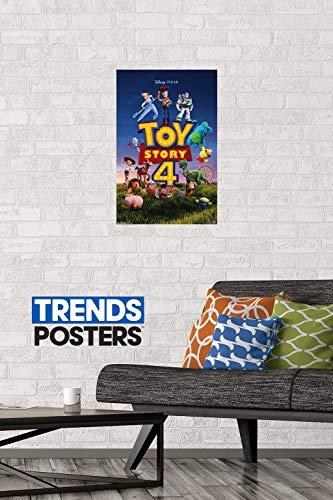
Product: Trends International Disney Pixar Toy Story 4 - One Sheet Wall Poster, 14.725" x 22.375", Premium Unframed
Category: Toys & Games | Toy Figures & Playsets | Action Figures
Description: Great Condition.
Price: $17.49
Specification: ProductDimensions:22.4x14.7x0.1inches|ItemWeight:0.48ounces|ShippingWeight:0.48ounces(Viewshippingratesandpolicies)|Manufacturer:TrendsInternational|ASIN:B07ZGDTTS3|Itemmodelnumber:POD17808S